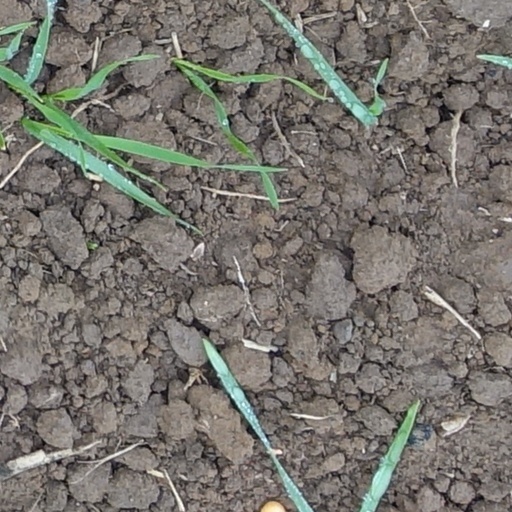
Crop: wheat